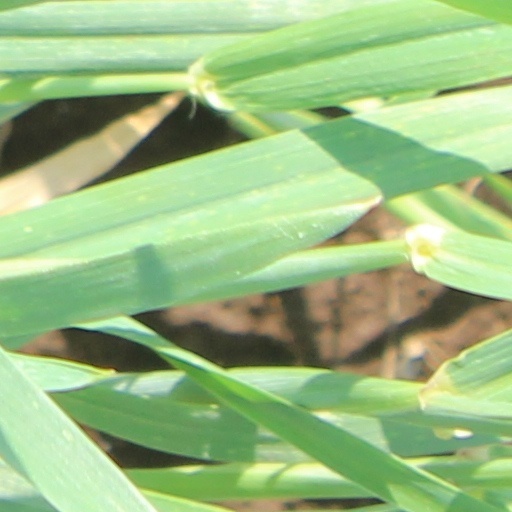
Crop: wheat